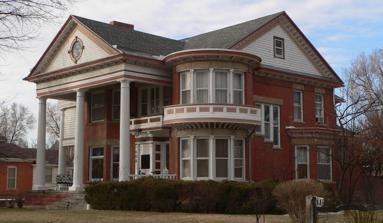
Building: Dr. Frank Finney House
Country: United States of America
Year built: 1899
Historic house in Colorado, United States United States historic place Dr. Frank Finney House U.S. National Register of Historic Places Show map of Colorado Show map of the United States Location 608 Belleview Ave., La Junta, Colorado Coordinates 37°58′57″N 103°32′51″W / 37.98250°N 103.54750°W / 37.98250; -103.54750 Area 0.4 acres (0.16 ha) Built 1899 Built by Blankenship Brothers Architect Walter Dubree Architectural style Colonial Revival , Edwardian vernacular NRHP reference No. 84000877 Added to NRHP May 17, 1984 The Dr. Frank Finney House , at 608 Belleview Ave. in La Junta, Colorado , was built in 1899.  It was a work of architect Walter Dubree and is designed in a generally Edwardian vernacular style but with Colonial Revival details.  Also known as the Hofmann-Collins House , it was listed on the National Register of Historic Places in 1984. It was deemed significant as the largest historic house and the "most lavishly detailed" in La Junta.  It was home of Dr. Frank Finney (d.1919) who was the Santa Fe Railroad 's district surgeon and served as president of the Colorado Medical Society .  The owners in 1984 were doctors Hofmann and Collins. References